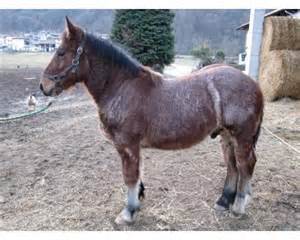
Label: horse